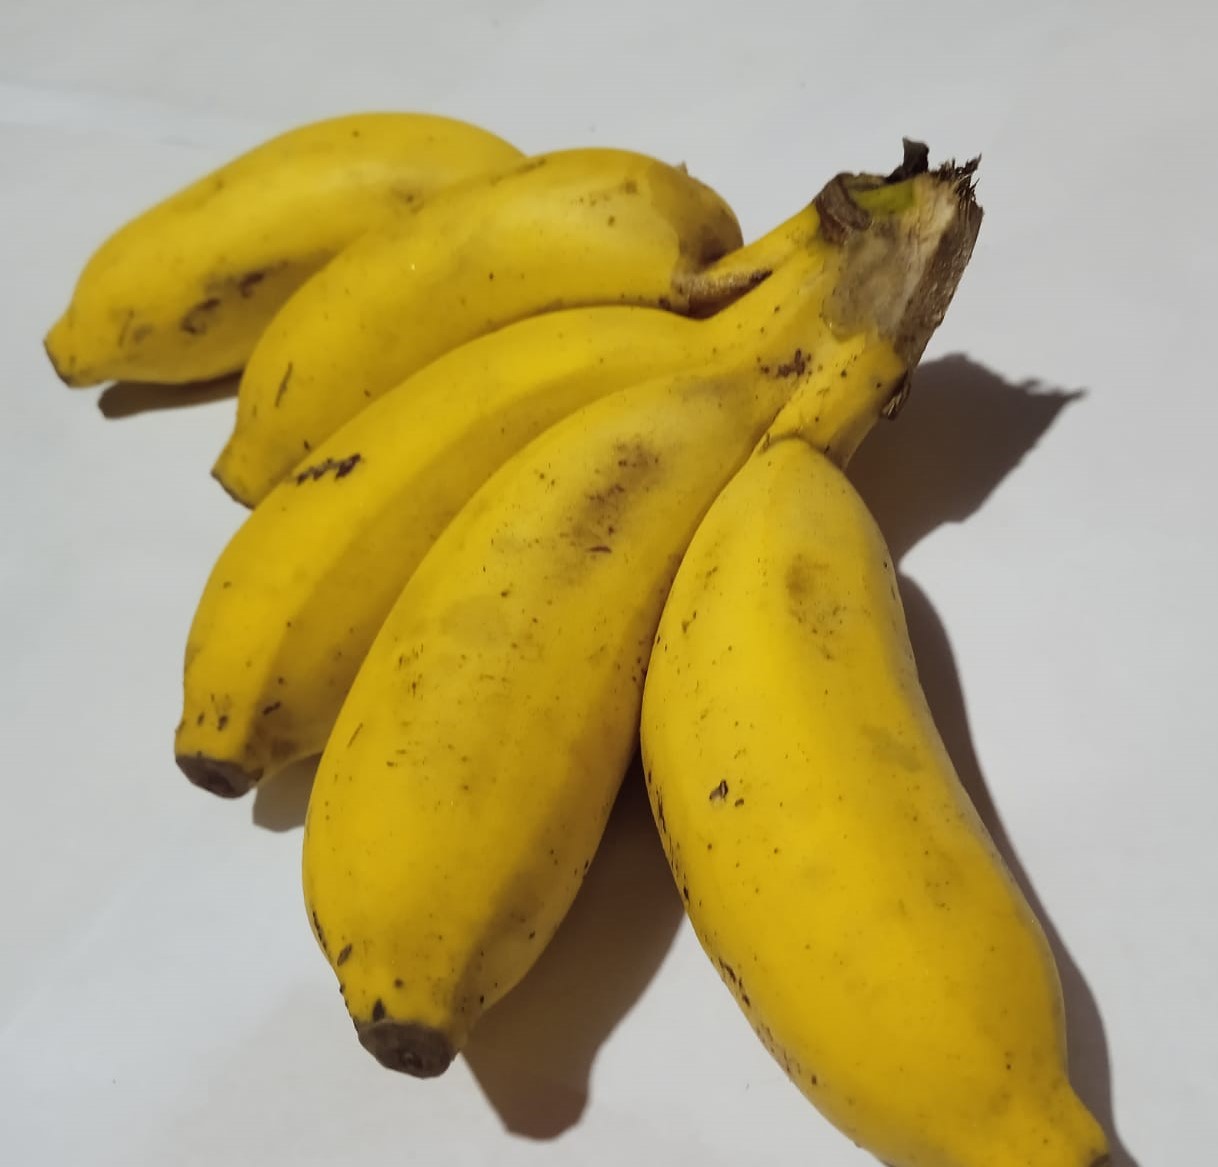
Fruit: banana
Condition: fresh